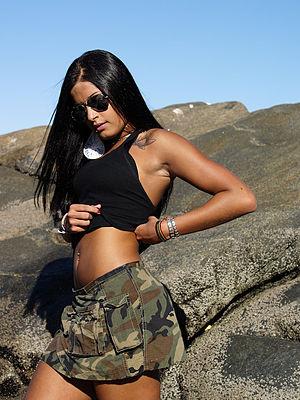
Le treillis est la tenue de terrain utilisée par les militaires. Cette désignation usuelle de la tenue militaire camouflée fait référence tant à la texture des matières textiles utilisées qu'à l'assemblage bariolé des couleurs camouflantes.